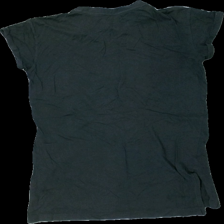
View: back
Type: T-shirt
Category: Men
Brand: Etirel
Colors: Grey
Material: 100% cotton
Cut: Regular
Size: XS
Season: All
Damage location: middle center
Damage 2 location: bottom right
Damage 3 location: bottom left
Price range: <50
Recommended usage: Export
Description: grå t-shirt, sned söm
Comment: sned söm